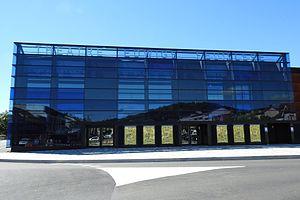
Théâtre Edwige Feuillère
Edwige Feuillère, de son vrai nom Edwige Caroline Cunati, est une actrice française de théâtre et de cinéma, née le 29 octobre 1907 à Vesoul et morte le 13 novembre 1998 à Boulogne-Billancourt. Considérée comme l'une des actrices les plus importantes de sa génération, elle occupe une place importante dans l'histoire du cinéma et du théâtre.
Le Théâtre Edwige Feuillère est un théâtre situé à Vesoul, dans la Haute-Saône. Il possède une salle équipée de plus de 700 fauteuils et une scène de 140 m², l'une des plus grandes de l'Est de la France. Le théâtre a été inauguré le 3 janvier 1983 par Edwige Feuillère, célèbre actrice de cinéma et de théâtre née à Vesoul.
Vesoul est une commune de l'est de la France, préfecture du département de la Haute-Saône en région Bourgogne-Franche-Comté et chef-lieu de cantons et d'arrondissement. La ville est aussi le siège de la communauté d'agglomération de Vesoul et du pays de Vesoul et du Val de Saône. Elle fait partie de la région culturelle et historique de Franche-Comté. Située au nord de la Métropole Rhin-Rhône, Vesoul compte, en 2015, 15 058 habitants intra-muros et l'aire urbaine de Vesoul totalise 59 262 habitants. Ses habitants sont appelés Vésuliens.